List of Via Rail rolling stock

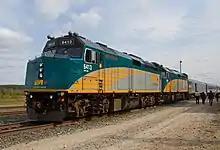
The EMD F40PH-2 is the mainstay of Via's road fleet.

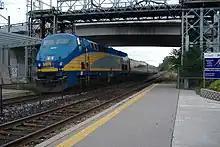
The GE P42DC is used on Corridor services

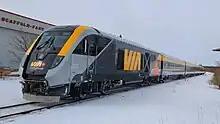
The Siemens SCV-42 will replace current fleet for the Québec City–Windsor Corridor

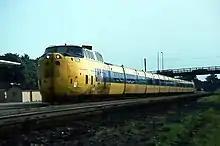
UAC TurboTrain passing Brockville in 1981.

Via operates diesel locomotives exclusively. Its fleet of GMD F40PH-2s was recently modernized. The newer GE P42DCs are found only on Corridor services. Siemens SCV-42s were recently added to modernize the corridor fleet.